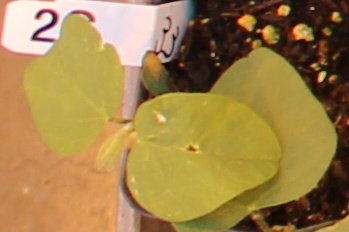
Label: Soybean